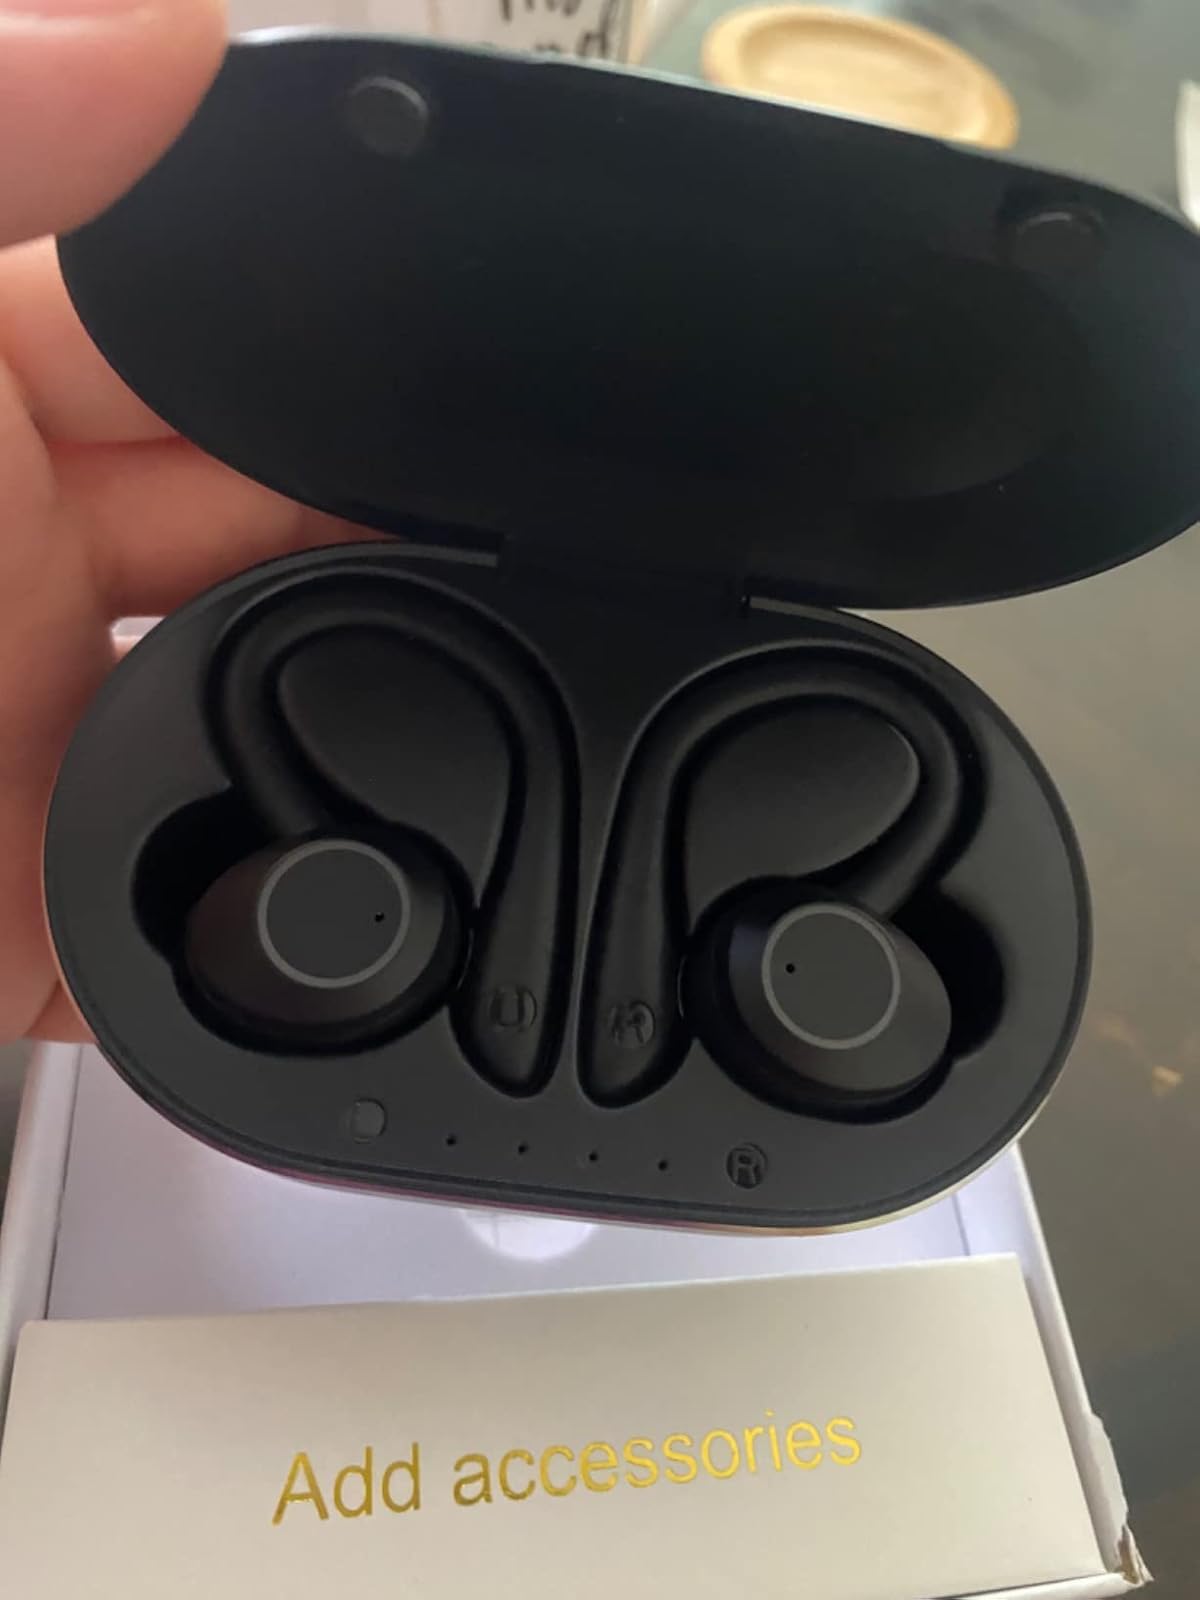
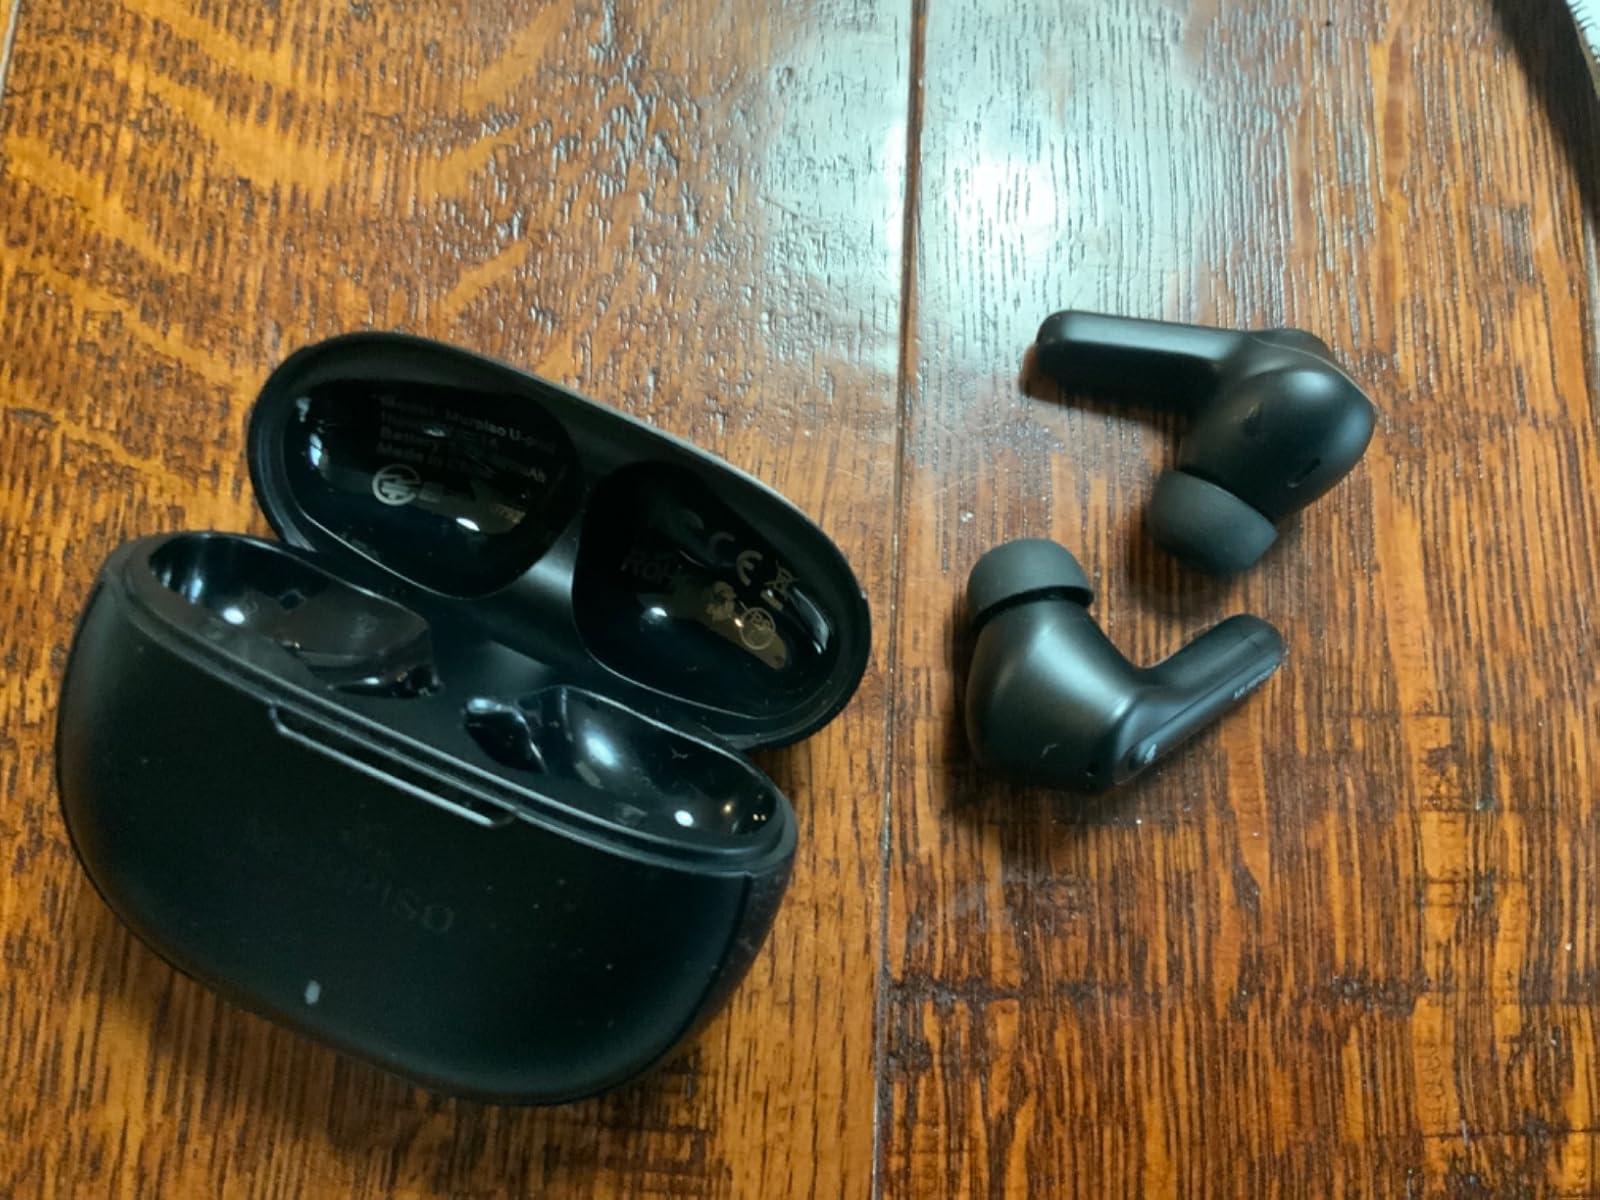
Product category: earbuds
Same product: no